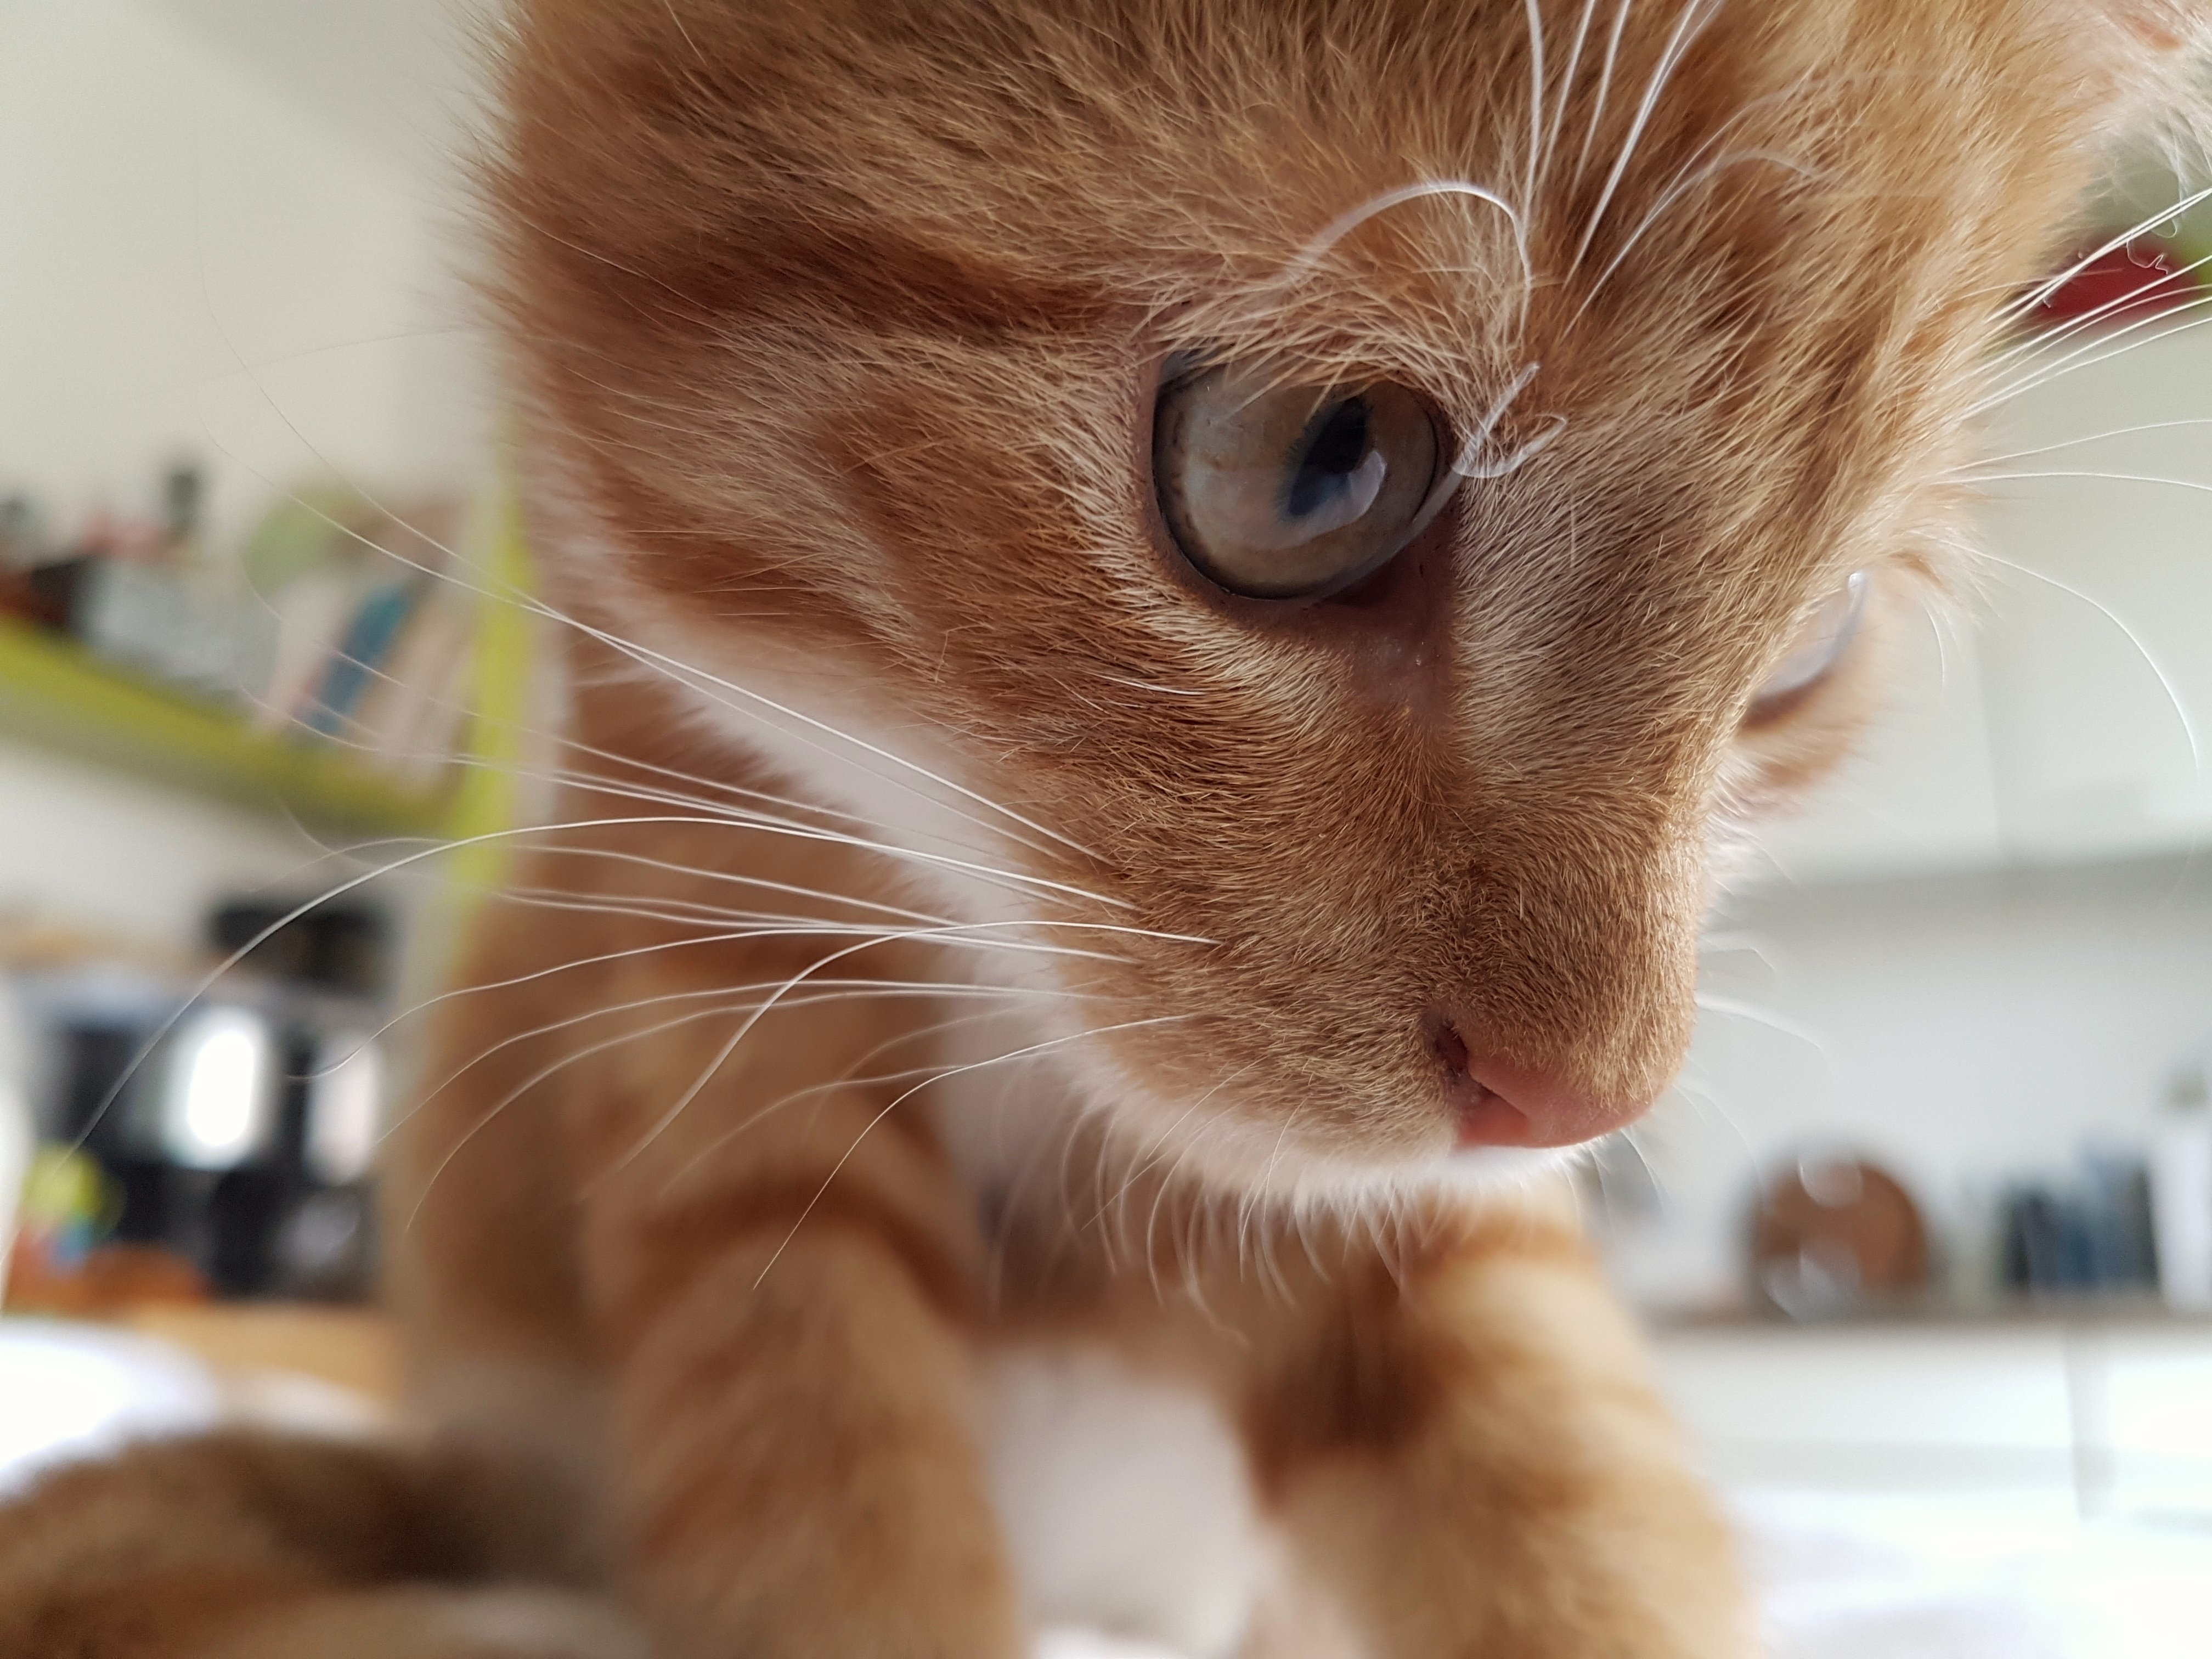
kitten, cat, mammal, close up, nose, whiskers, eye, skin, vertebrate, organ, small to medium sized cats, cat like mammal